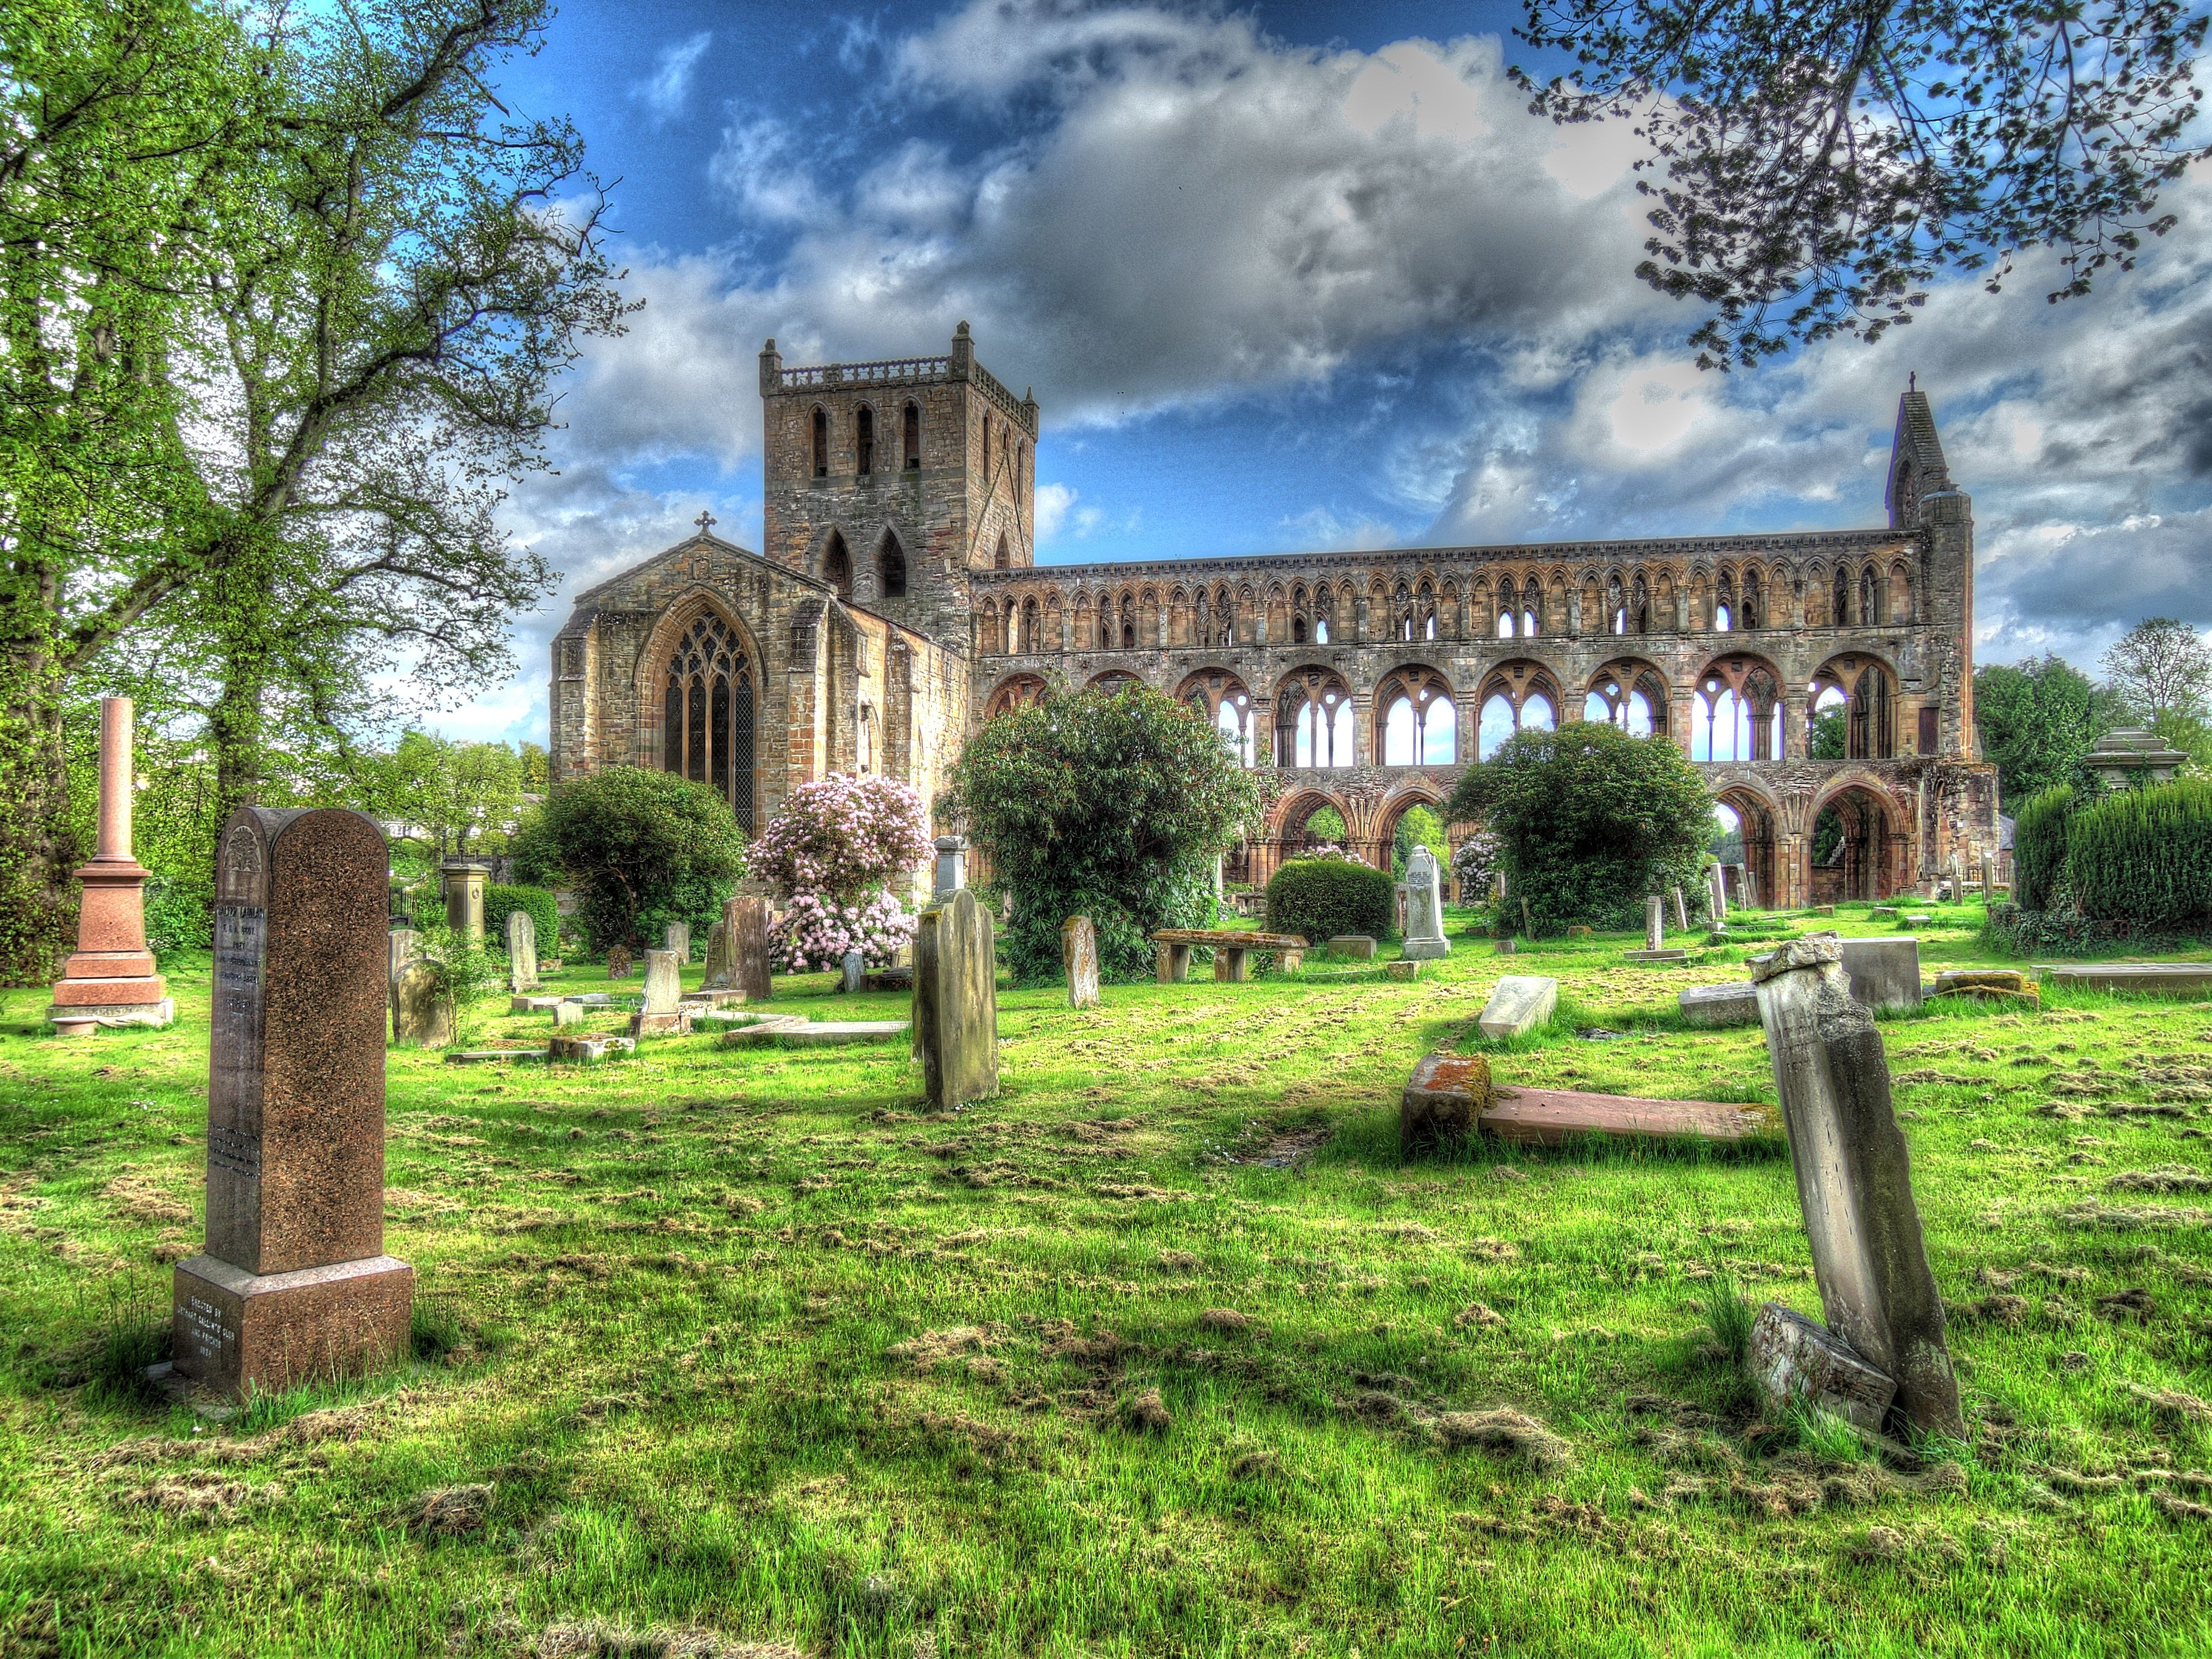
landscape, mansion, building, chapel, cemetery, place of worship, ruins, monastery, abbey, estate, stately home, jedburgh abbey